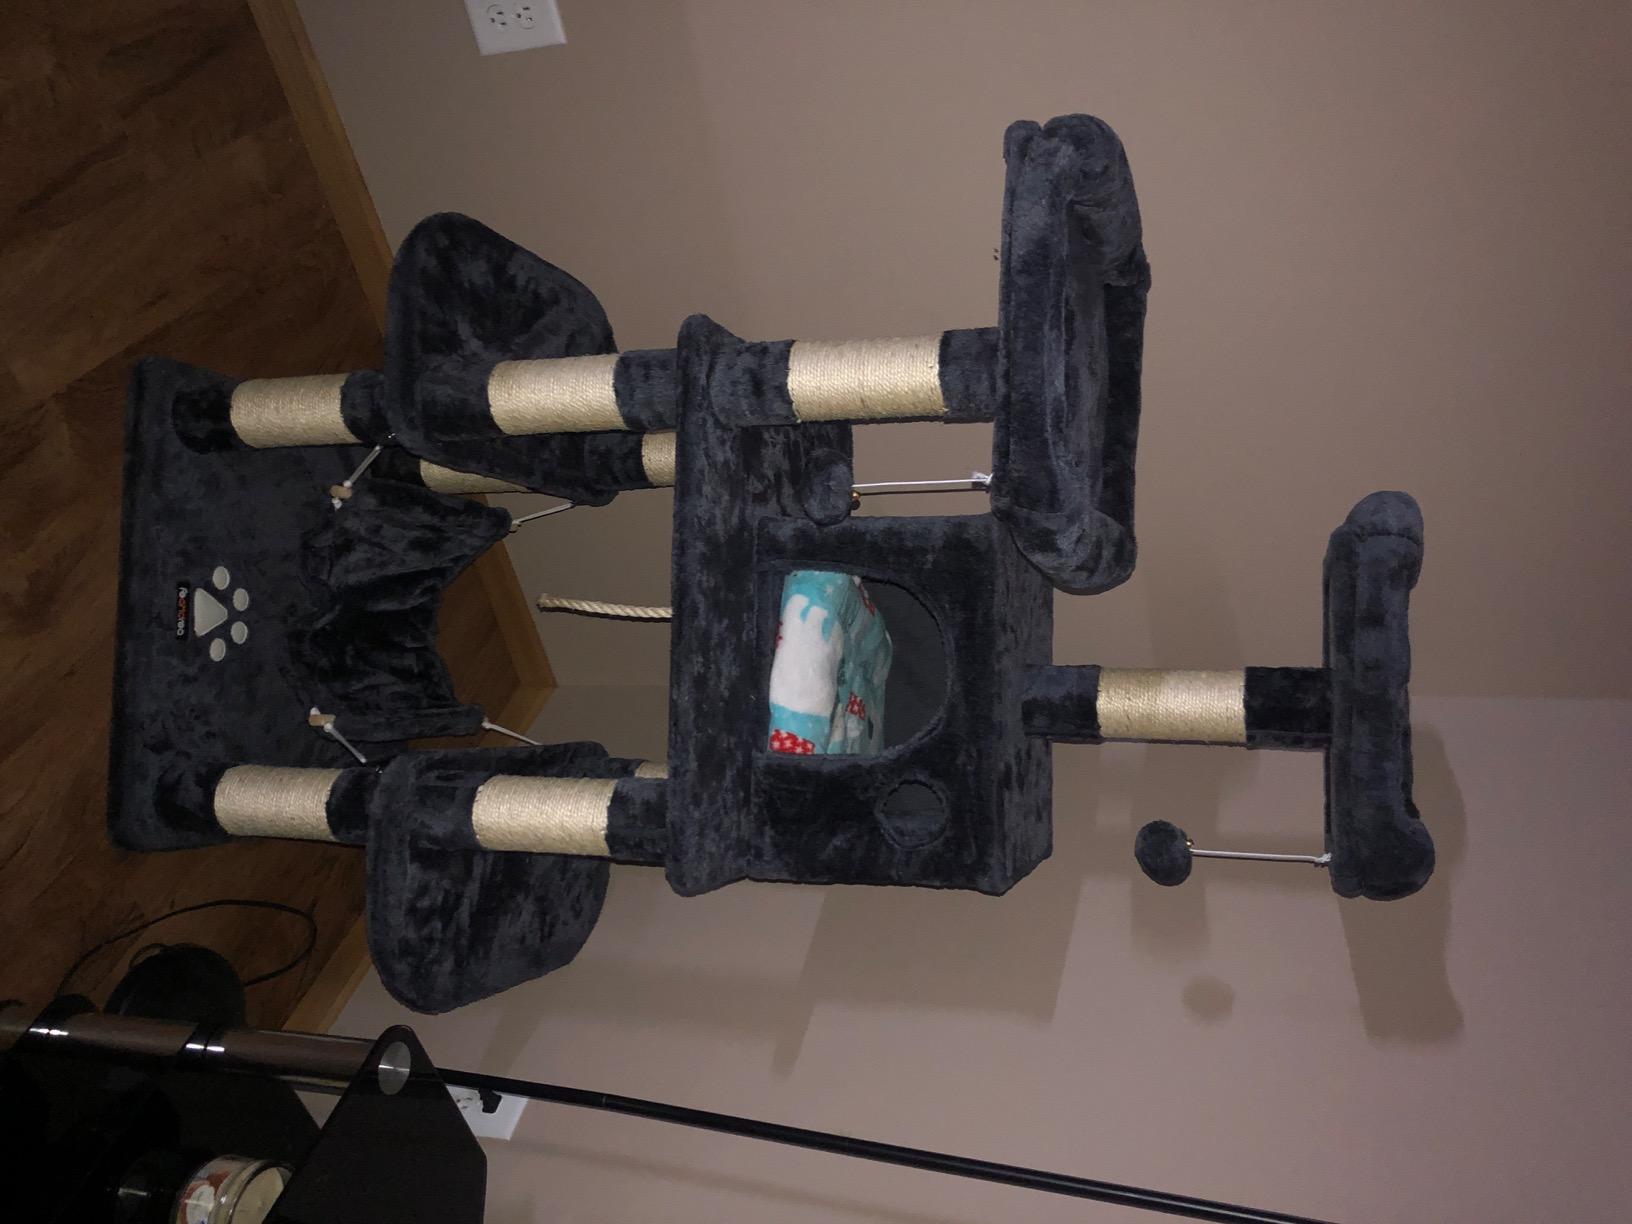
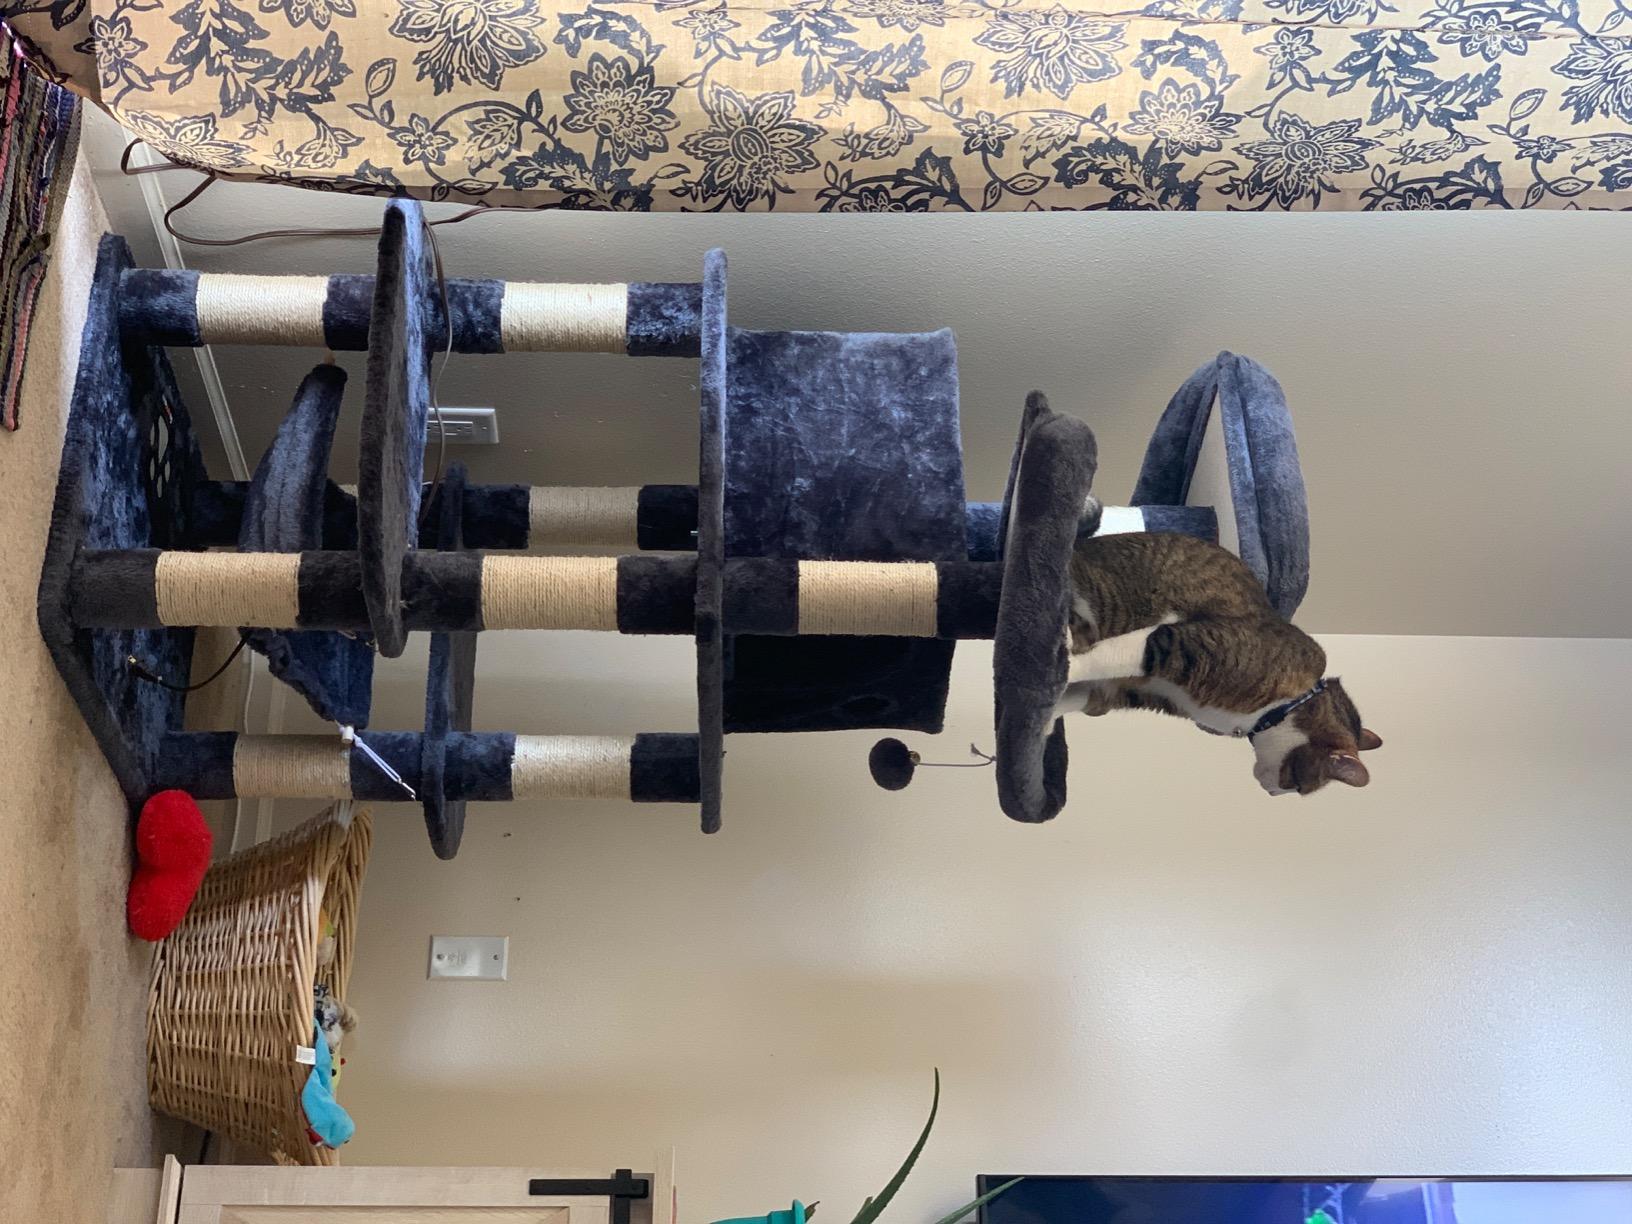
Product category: items_cat tree
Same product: yes